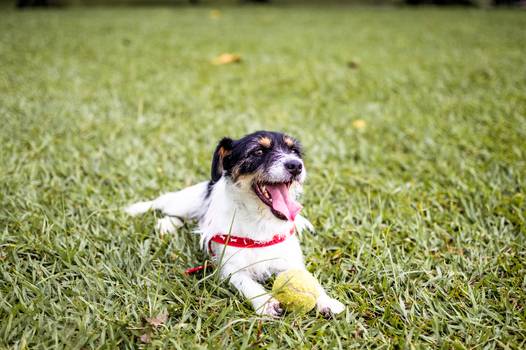
Label: No Watermark